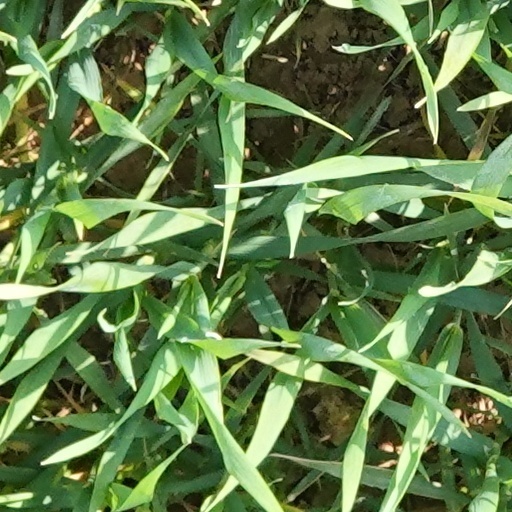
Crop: wheat